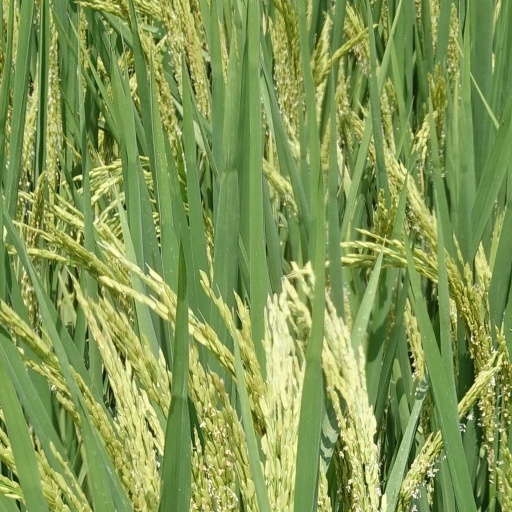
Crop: rice